Transit (satellite)

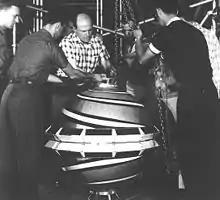
Transit 1A

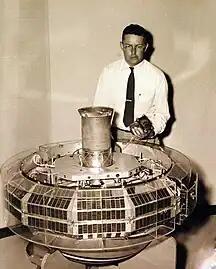
Transit 3A

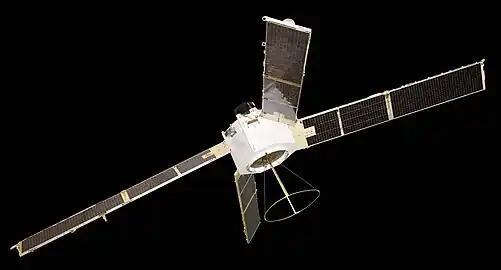
Transit 5A

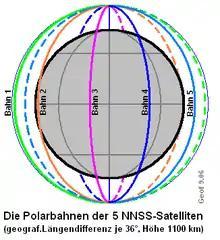
Orbits of the five Transit Satellites (text in German.)

The Transit satellite system, sponsored by the Navy and developed jointly by DARPA and the Johns Hopkins Applied Physics Laboratory, under the leadership of Dr. Richard Kershner at Johns Hopkins, was the first satellite-based geopositioning system. Just days after the Soviet launch of Sputnik 1, the first man-made Earth-orbiting satellite on October 4, 1957, two physicists at APL, William Guier and George Weiffenbach, found themselves in discussion about the radio signals that would likely be emanating from the satellite. They were able to determine Sputnik's orbit by analyzing the Doppler shift of its radio signals during a single pass. Discussing the way forward for their research, their director Frank McClure, the chairman of APL's Research Center, suggested in March 1958 that if the satellite's position were known and predictable, the Doppler shift could be used to locate a receiver on Earth, and proposed a satellite system to implement this principle.